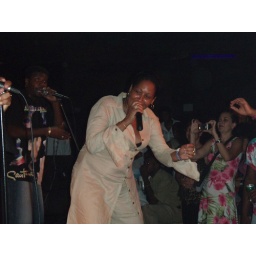
Pic by Helen ... and that's me in the pink dress videoing her singing Ya no Hace Falta.